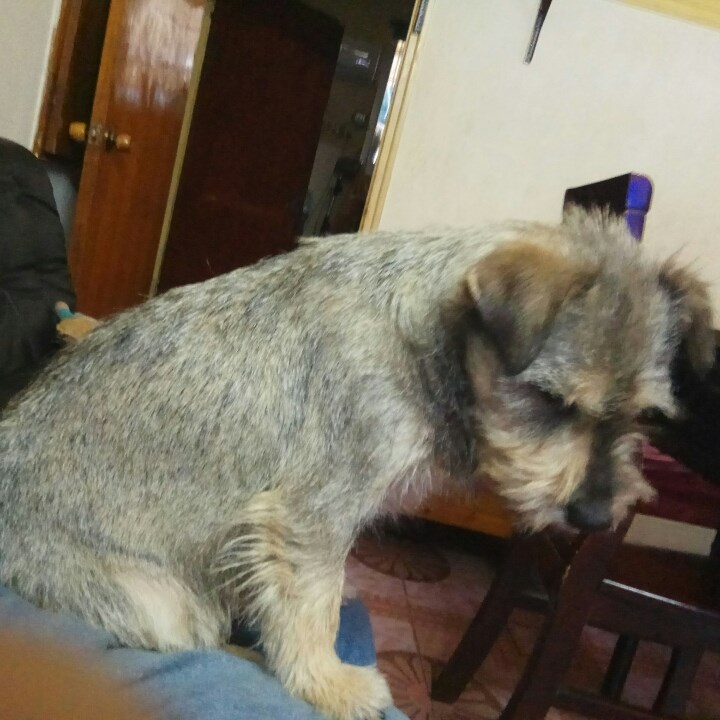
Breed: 2342-n000102-miniature_schnauzer